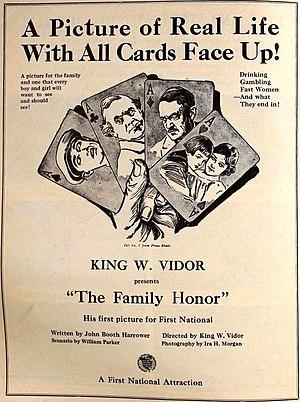
L'Honneur de la famille est un film américain réalisé par King Vidor, sorti en 1920.